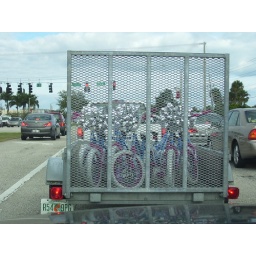
bikes in transport ready for the girls